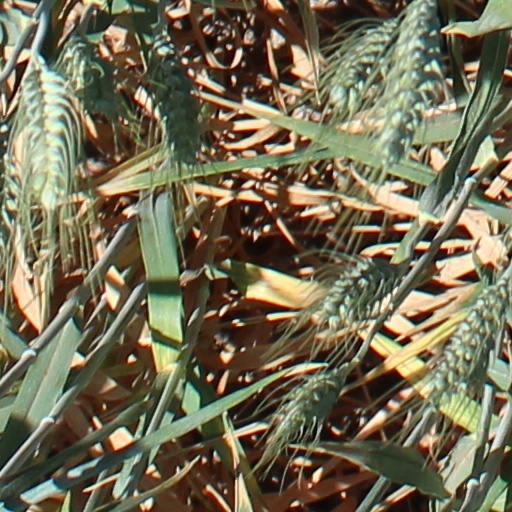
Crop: wheat